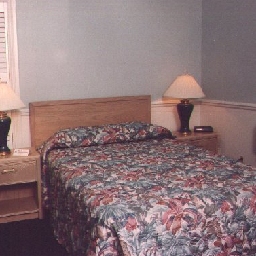
Room type: bedroom